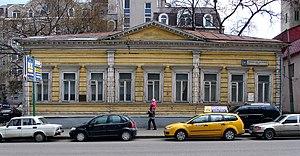
Vassili Lvovitch Pouchkine — empire russe est un poète, l'oncle d'Alexandre Pouchkine, le frère de Sergueï Lvovitch Pouchkine.